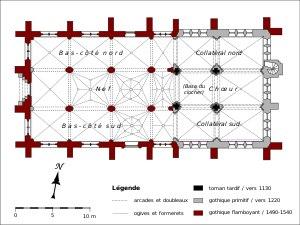
L'église Saint-Pierre-et-Saint-Paul est une église catholique paroissiale située à Sarcelles, en France. Elle est architecturalement remarquable pour son clocher roman tardif avec une flèche en pierre ; son portail sud de style gothique flamboyant richement décoré ; et sa façade occidentale Renaissance qui suit un ordonnancement encore gothique. Le plan de l'église est très simple ; elle occupe une surface rectangulaire au sol et se subdivise en trois vaisseaux de six travées chacun, se terminant par un chevet plat. La Renaissance n'est pas présente à l'intérieur : les quatre premières travées correspondant à la nef sont flamboyantes, et les deux dernières travées correspondant au chœur sont de style gothique primitif et datent autour de 1220. Il peut paraître surprenant que le style roman n'est pas non plus présent à l'intérieur et que plus rien de la base du clocher n'est visible : elle a en effet été entièrement reprise en sous-œuvre lors de la construction du chœur gothique.